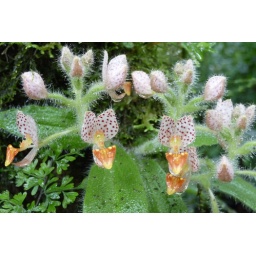
many types of orchids can be found in the cloud forest and most of them are tiny